Helsinki Metro

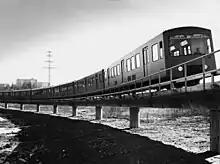
Helsinki Metro test track in 1970s

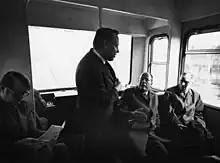
Unto Valtanen (middle) at the handover of the M1 test train on 4 May 1972. Also pictured is the mayor Teuvo Aura (centre-right) and deputy mayor (left).

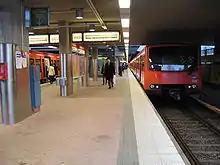
One of the M100 series prototypes, number 106 (right) at Kontula station.

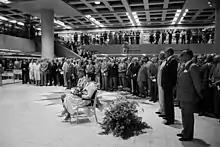
Opening ceremony on 2 August 1982. President of Finland Mauno Koivisto and his wife Tellervo Koivisto are seated at the front.

The decision to start construction of the metro was delayed because of votes held by the city council of Helsinki. The Left Alliance and some of the council members from the Swedish People's Party of Finland, as well as the liberals, supported construction of the metro, but the National Coalition Party opposed the project for the entirety of its design. Finally, on 7 May 1969 the city council made a decision to start the first phase of construction, and the decision was approved on 12 May. The idea was to have the construction of the line completed by the year 1977.